GoldieBlox

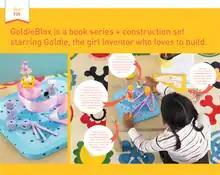
Goldie Blox toy press image

GoldieBlox is an American toy company that markets interactive toys designed for girls. GoldieBlox, which pairs a construction kit with a storybook, launched in 2012 as a prototype on Kickstarter. Its Kickstarter campaign led to more than $1 million in pre-orders placed in the first month. It went on to sell in retailers including Toys "R" Us and Amazon. None of the original construction kits or storybooks are still sold, with the company shifting its focus to crafting kits for girls.